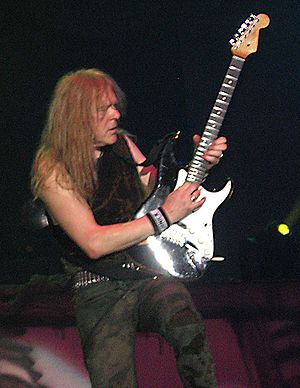
Janick Gers
Janick Gers
Janick Robert Gers er en af de tre guitarister i heavy metal-bandet Iron Maiden. Han tog over efter Adrian Smith i 1990 og debuterede på albumet No Prayer for the Dying, som blev udgivet samme år.